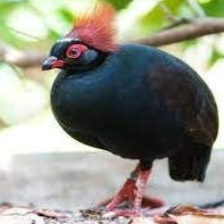
Species: CRESTED WOOD PARTRIDGE
Scientific name: ROLLULUS ROULOUL
ImageNet parent category: partridge